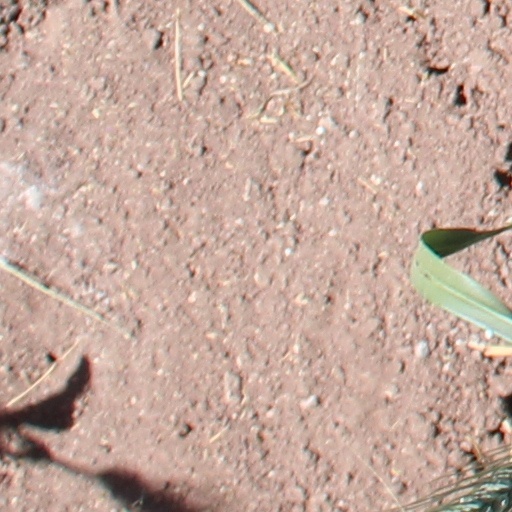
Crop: wheat